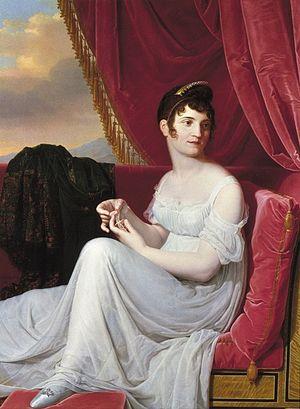
Jean-Bernard Duvivier, né le 22 juin 1762 à Bruges et mort le 24 novembre 1837 à Paris, est un artiste peintre, dessinateur de sujets et portraits historiques et religieux et illustrateur français d’origine flamande.